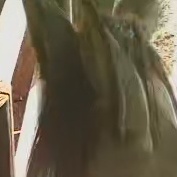
Face region: ears (position_of_ears)
Pain indicator: not_present